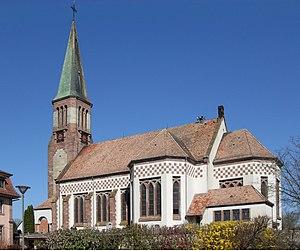
L'église Saint-Boniface à Burnhaupt-le-Haut
Burnhaupt-le-Haut est une commune de la couronne périurbaine de Mulhouse située dans le département du Haut-Rhin, en région Grand Est.